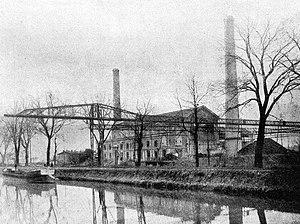
L'usine thermique des Sept-Deniers en 1923, à côté du canal laréral (de la Société Toulousaine du Bazacle).
Les Sept Deniers est un quartier de Toulouse. L'usine de papier à cigarette JOB y était installée sur une surface de 4,7 hectares, aujourd'hui site de l'« espace Garonne ». Le bâtiment dit « Amiral » a pu être sauvegardé et a été réhabilité.